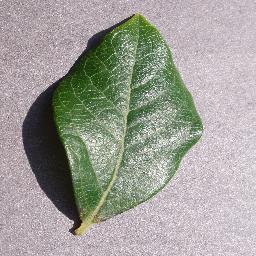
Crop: blueberry
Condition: healthy